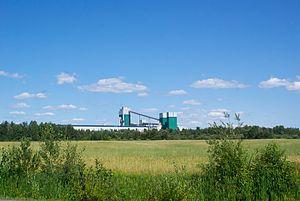
Usine Rio Tinto Alcan à Alma, Québec
Alma est une municipalité située au Saguenay–Lac-Saint-Jean, au Québec, au Canada. Elle fait partie de la MRC de Lac-Saint-Jean-Est, dont elle est le chef-lieu.